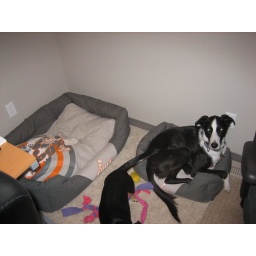
Vik decides his big boy bed is just too big. Must now take over Taco's little boy bed.